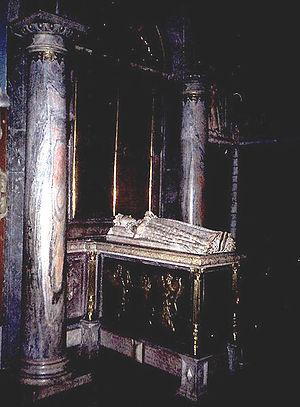
La cathédrale d'Uppsala est la plus grande cathédrale de Scandinavie. C'est aussi le principal édifice religieux de l'Église de Suède.